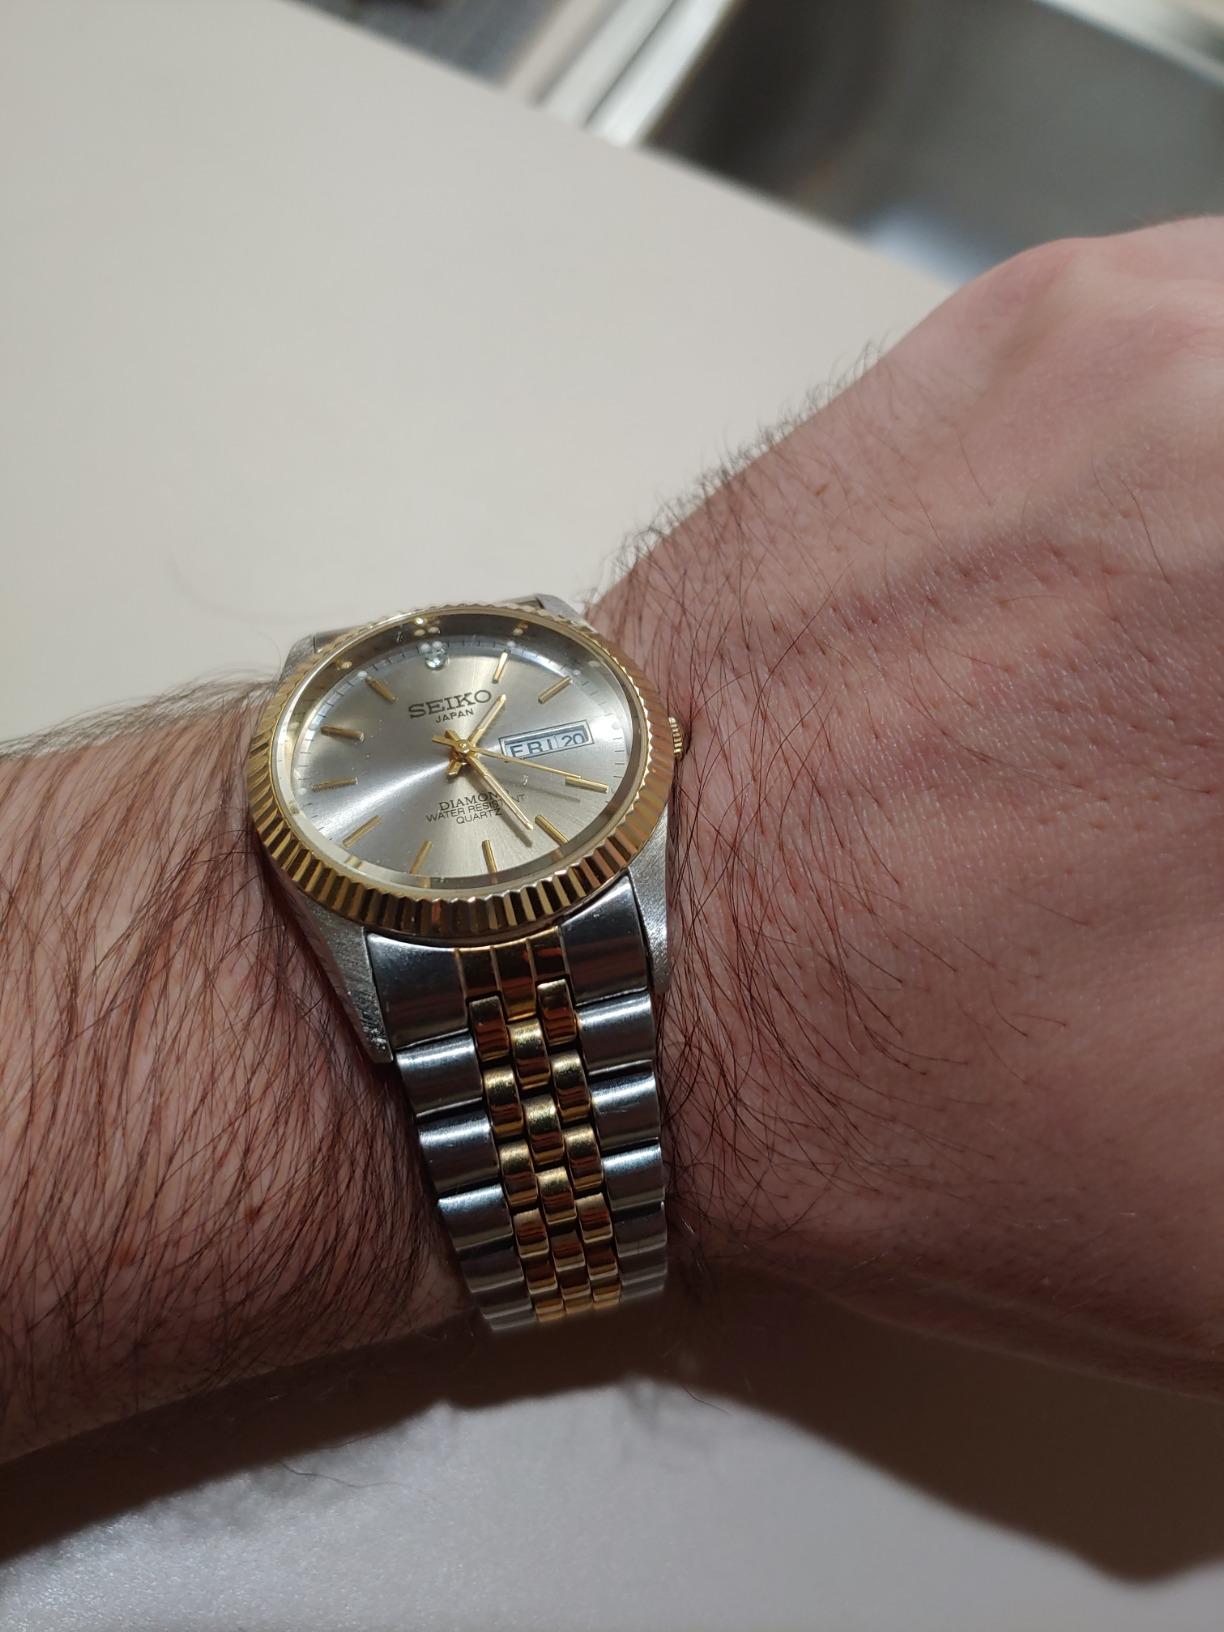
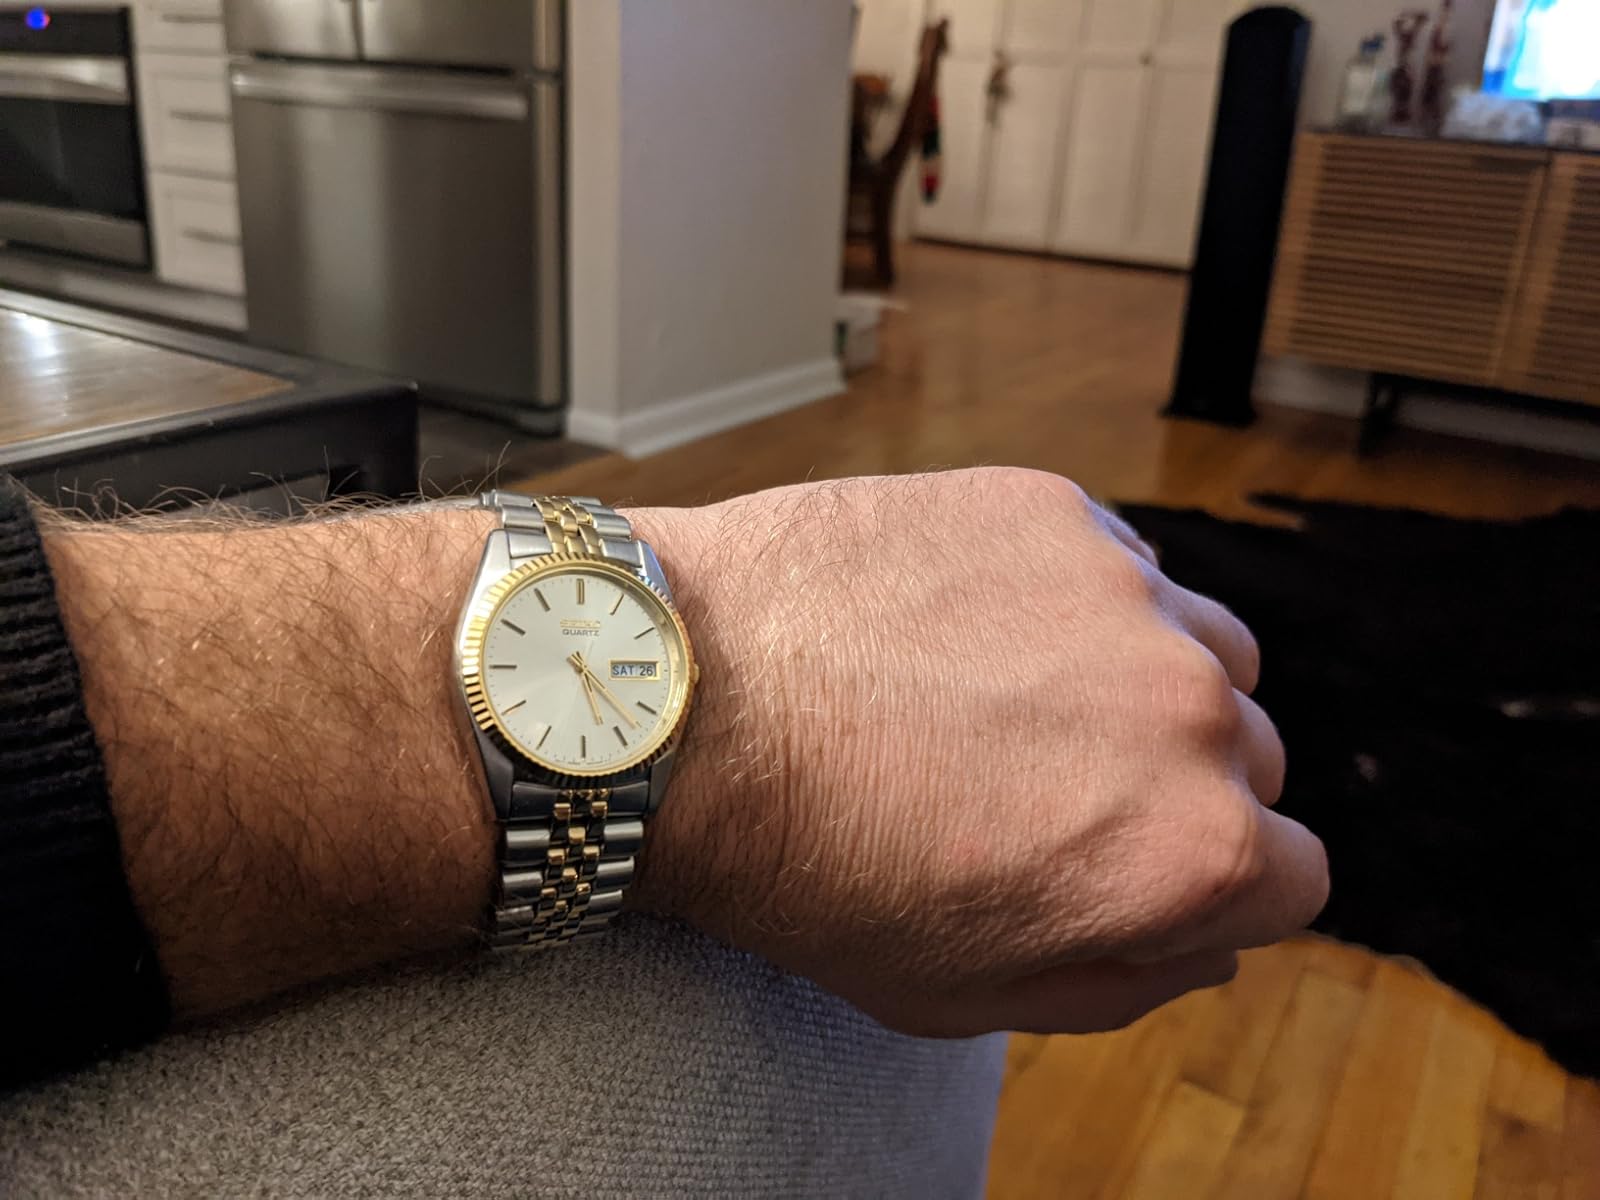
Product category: accessories_watch
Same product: yes